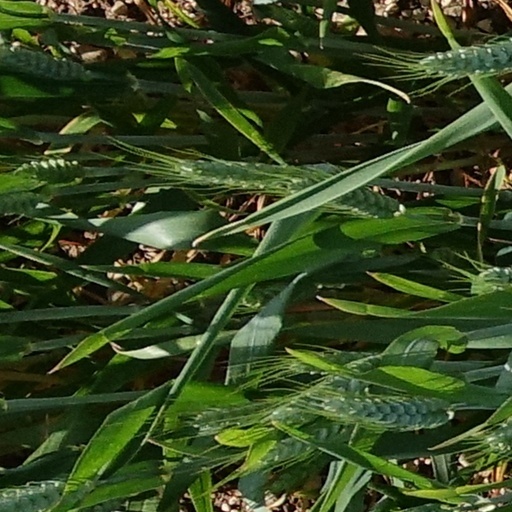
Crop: wheat